Jan Pokeršnik

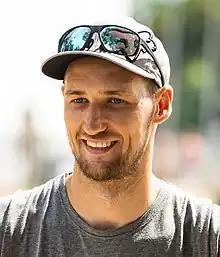
Pokeršnik in 2022

Jan Pokeršnik (born ) is a Slovenian male volleyball player. He is part of the Slovenia men's national volleyball team. He competed at the 2015 Men's European Volleyball Championship. At club level he plays for Beauvais Oise UC.